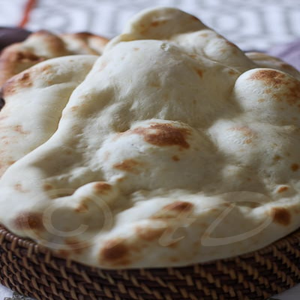
Dish: naan